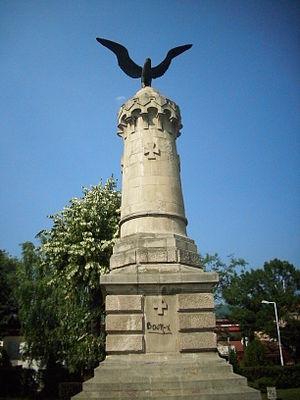
Les monuments culturels protégés constituent une catégorie de monuments de Serbie inscrits sur une liste de monuments bénéficiant de la protection de l'État. Il s'agit d'une troisième catégorie de monuments protégés classés, par leur importance, après les monuments culturels d'importance exceptionnelle et les monuments culturels de grande importance.
Le monument des Libérateurs de Pirot vis-à-vis des Turcs se trouve à Pirot, dans le district de Pirot, en Serbie. Il est inscrit sur la liste des monuments culturels protégés de la République de Serbie.
Cet article recense les monuments culturels du district de Pirot en Serbie.